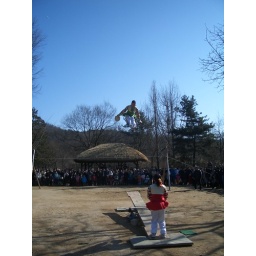
Girls in a wooden springboard, jumping and twisting and twirling.